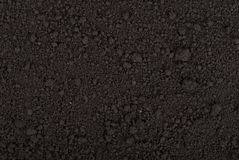
Soil type: Black Soil